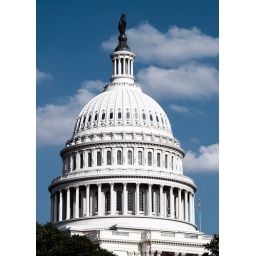
U.S. Capitol dome against blue sky and clouds.